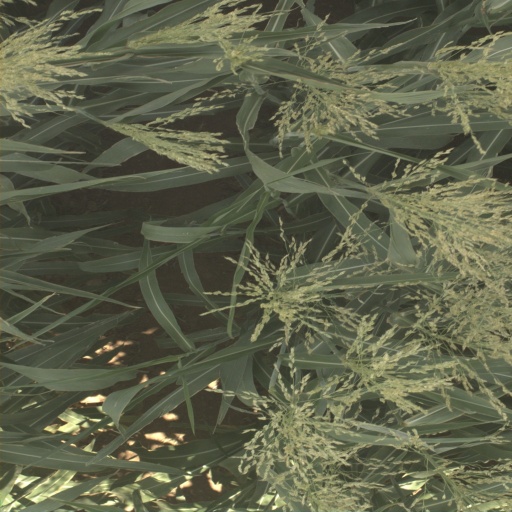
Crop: sorghum